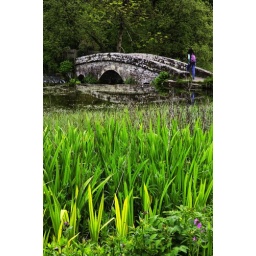
A lone walker crossing the old stone bridge over the crystal clean River Lathkill in Lathkill Dale.